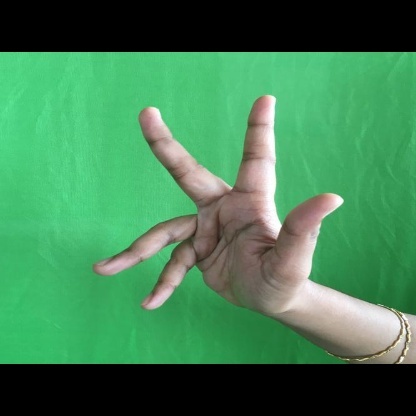
Mudra: Alapadmam